Victoria Borrego

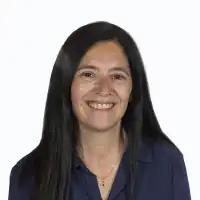

Victoria Borrego (born 4 December 1968) is an Argentine politician who is a member of the Chamber of Deputies of Argentina since 2021, elected in Buenos Aires Province. She is a member of the Civic Coalition ARI.